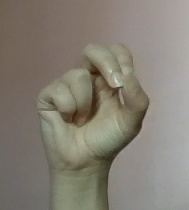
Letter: gaaf